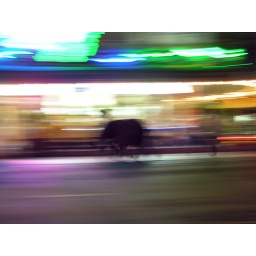
Abstract shot of baby elephant in busy Bangkok street at night.